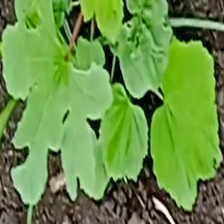
Weed species: Little_Mallow(Malva parviflora)